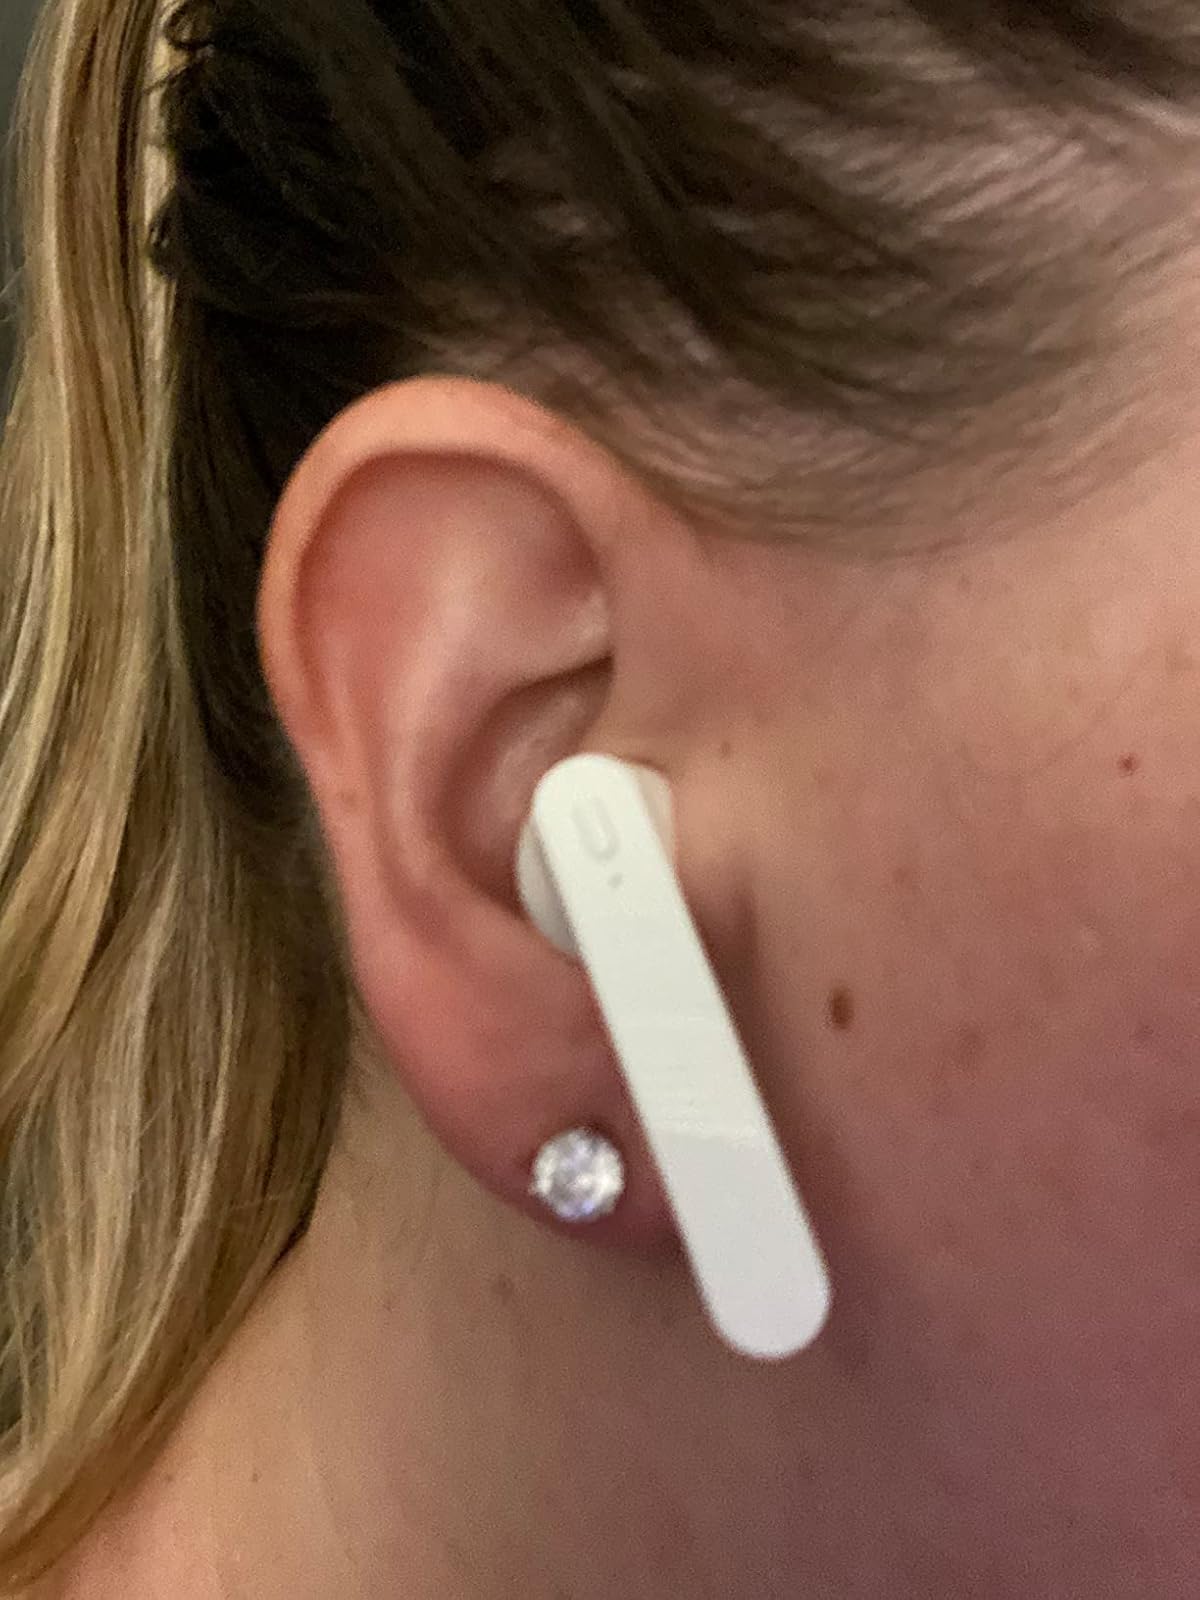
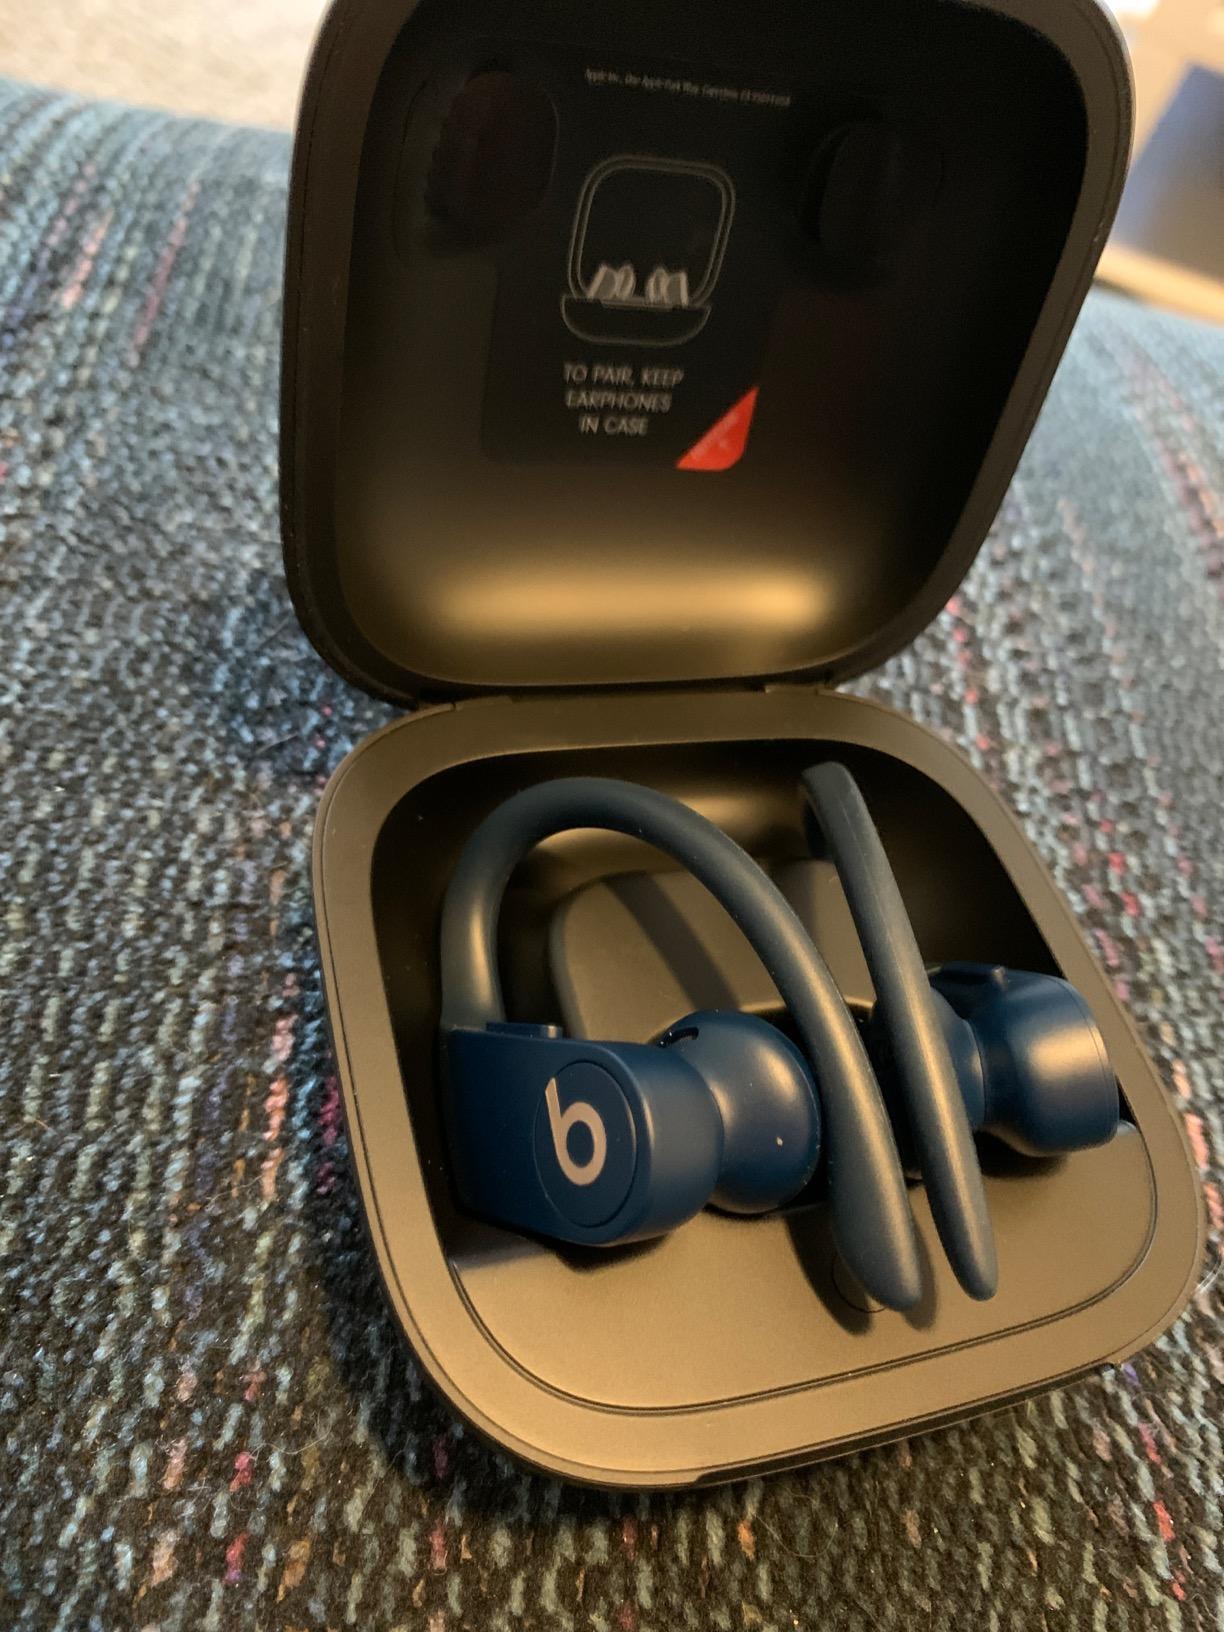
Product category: earbuds
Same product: no